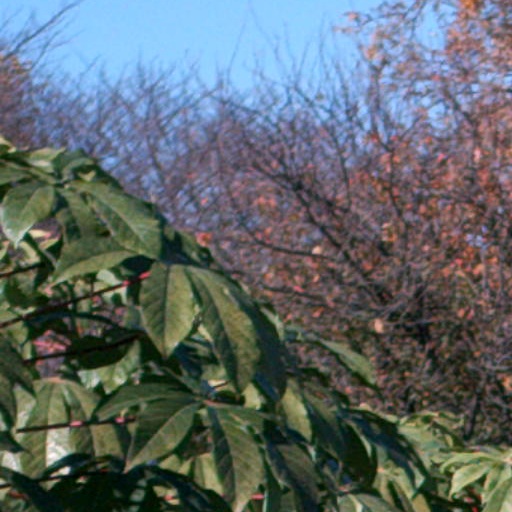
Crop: cassava